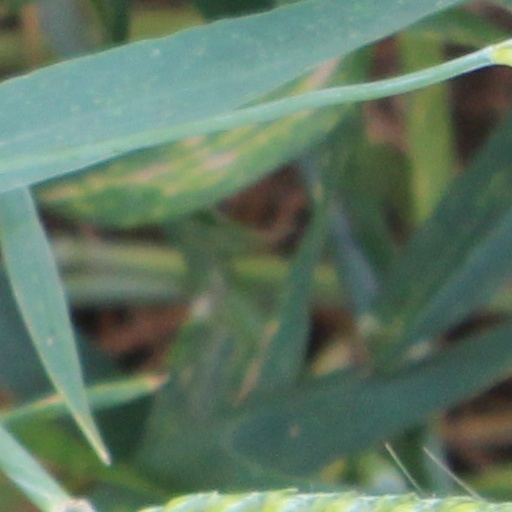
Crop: wheat